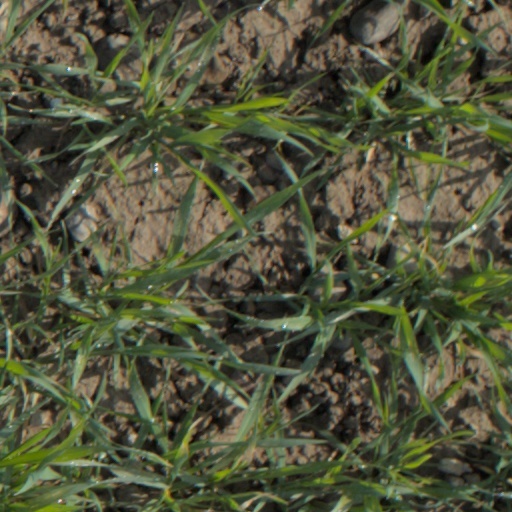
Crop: wheat